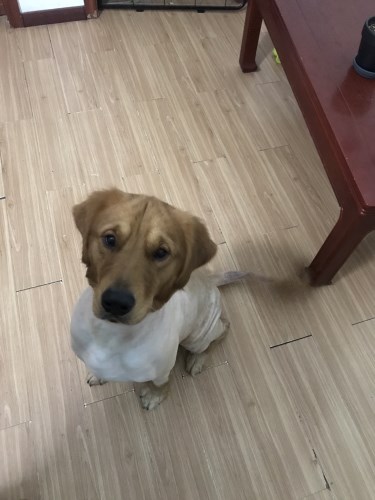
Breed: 5355-n000126-golden_retriever